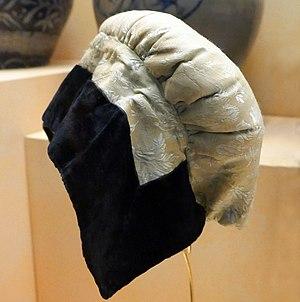
Bonnet matelassé. La Wantzenau ou Faubourg de Strasbourg, XIXe siècle. Fin du XIXe siècle, Alsace. Collections du Musée alsacien de Strasbourg. Exposition temporaire Costumes d'Alsace, étoffes d'un monde au Musée alsacien de Strasbourg (2018).